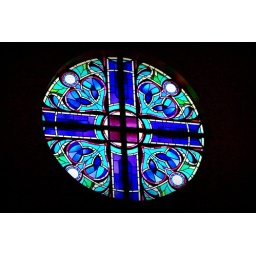
This is a stained glass window in the church we attend, I've always wanted a picture of it...